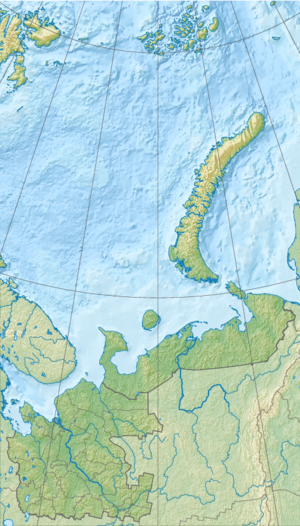
Karastrædet
Karastrædet